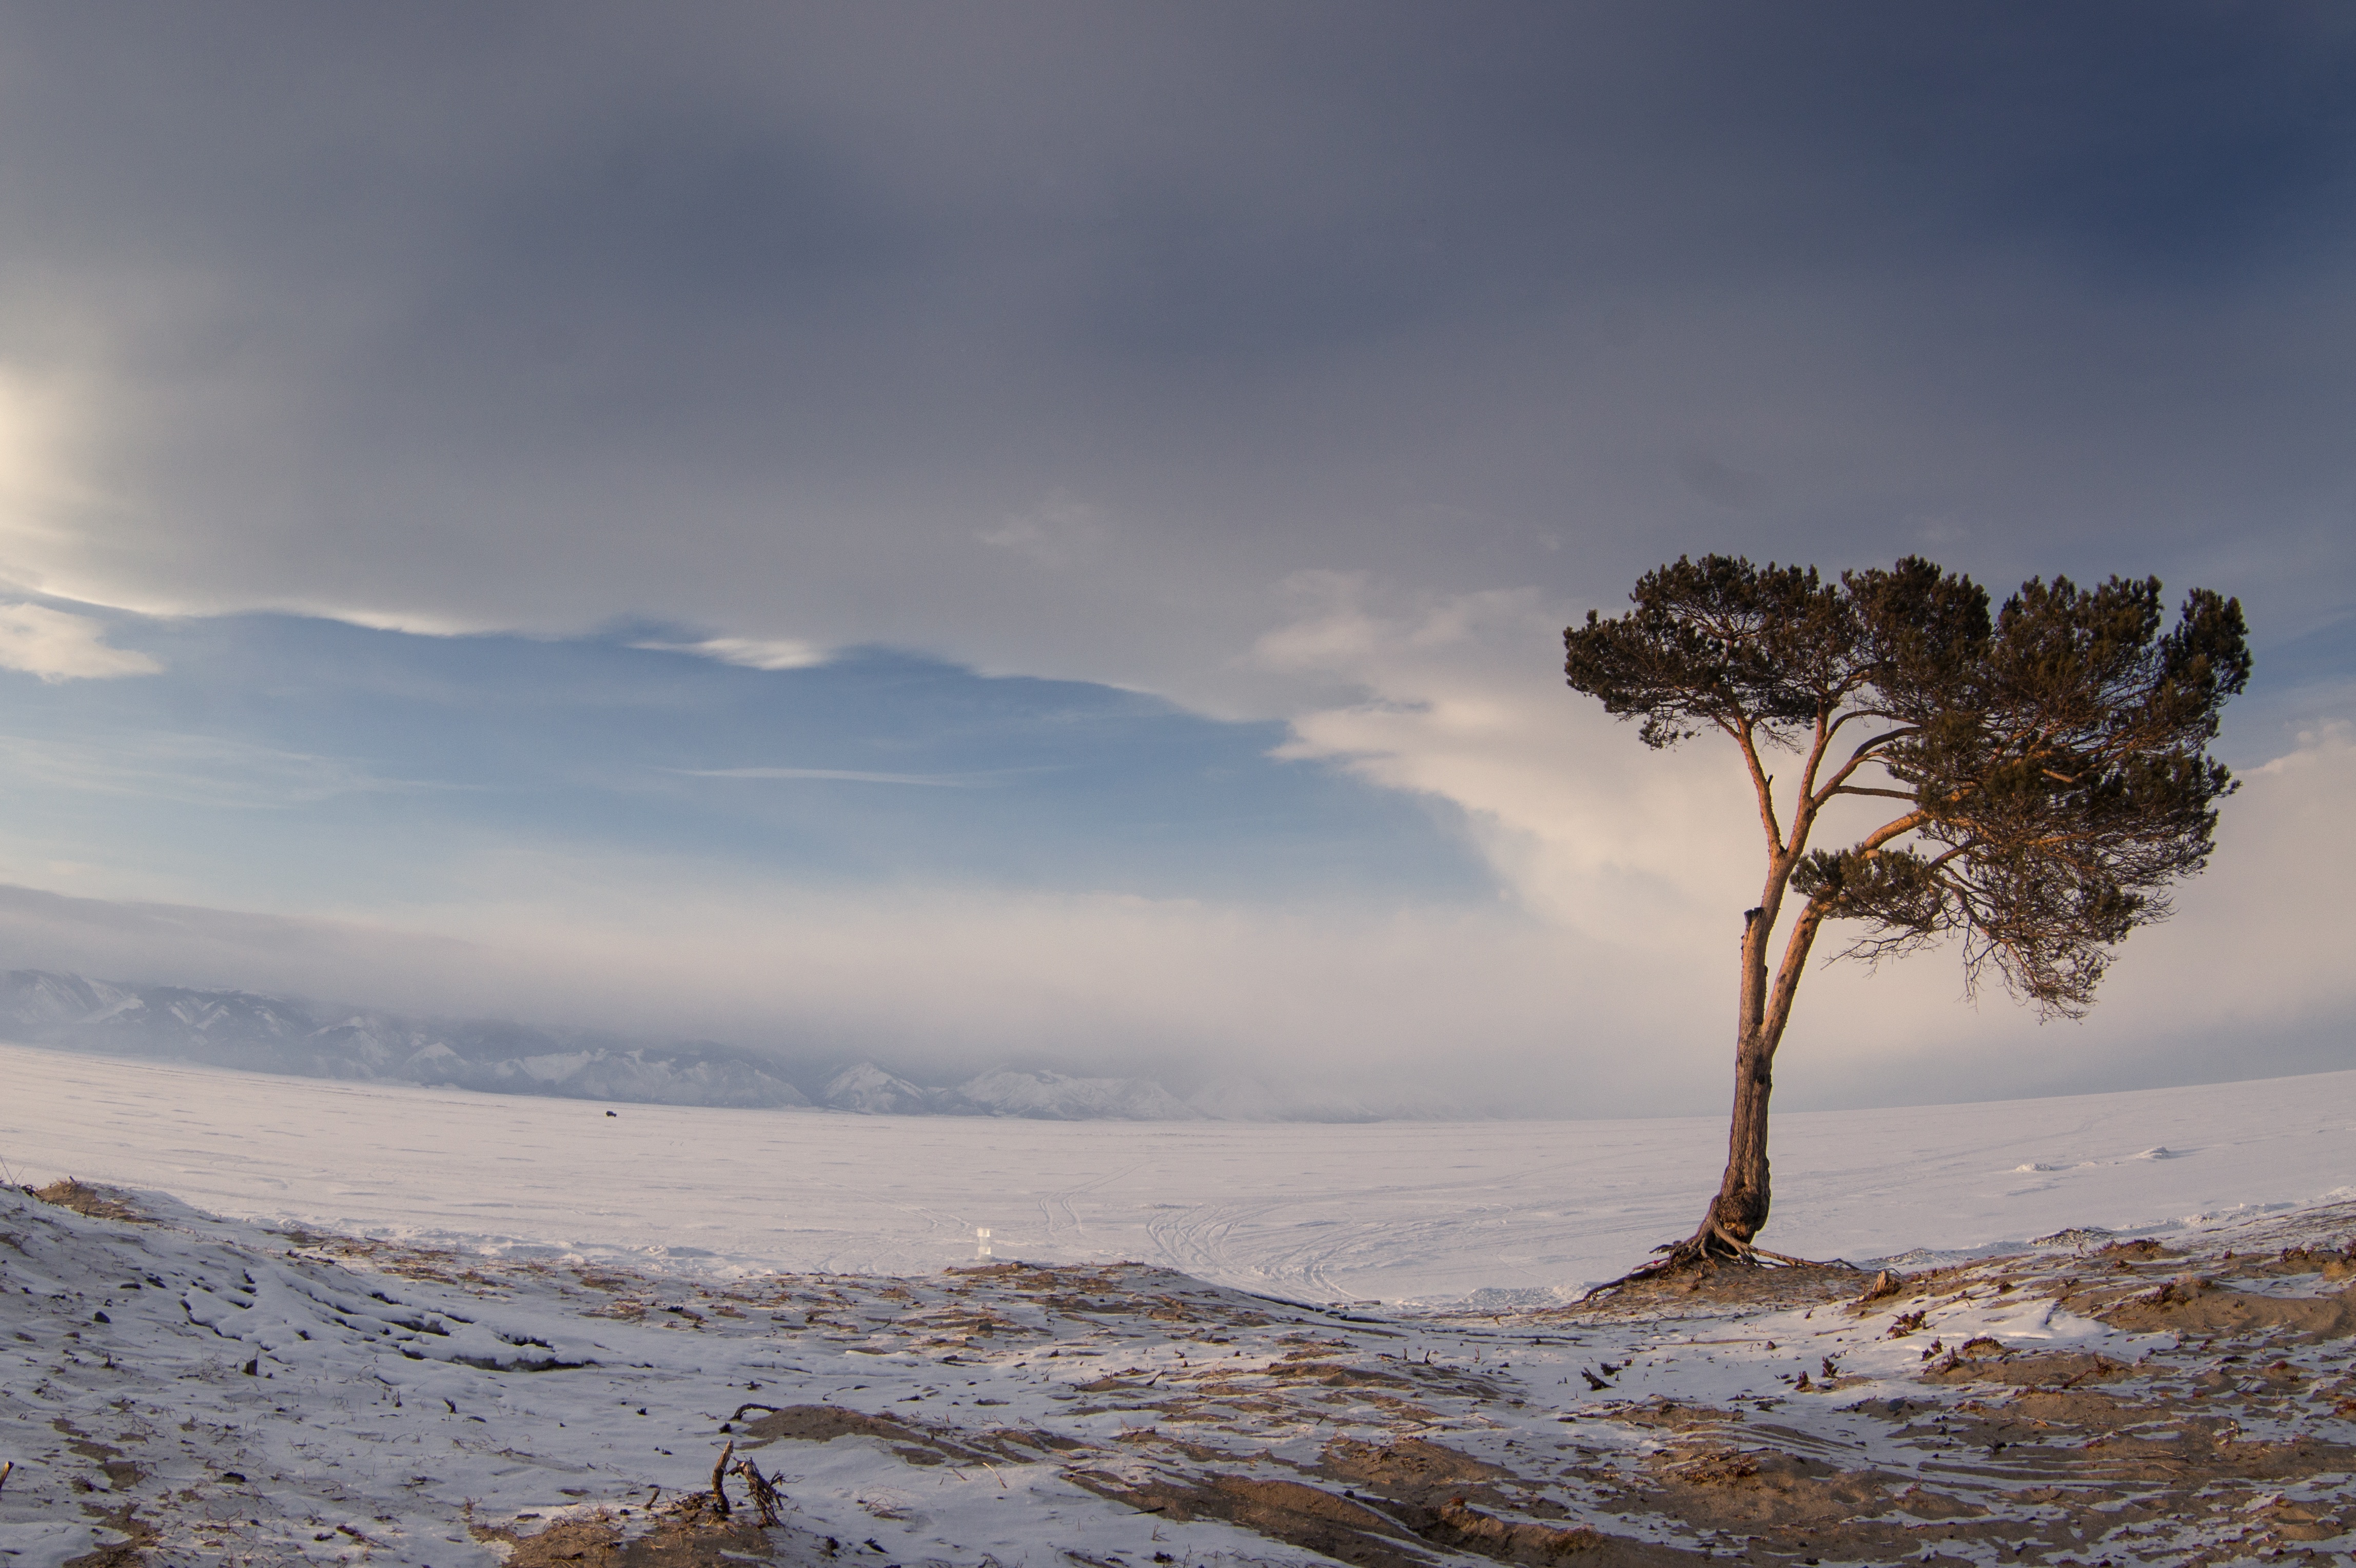
landscape, sea, coast, tree, nature, outdoor, horizon, wilderness, mountain, snow, cold, winter, cloud, sky, sunrise, sunset, sunlight, morning, hill, shore, wind, frost, dawn, dusk, evening, weather, season, russia, atmospheric phenomenon, woody plant